Carrom

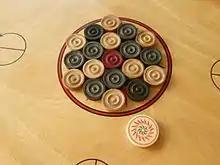
Carrom men and one striker, arranged at the start of a game

Carrom is played using small disks of wood or plastic known as "carrom men" (sometimes abbreviated CM, c.m. c/m, etc.). These pieces, aside from the special "queen", may also be known as "seeds", "coins", "pawns" (as in chess), or "pucks". Carrom men are designed to slide when struck and are made with a smooth surface that slides easily when laid flat on the board. They are struck by a "Striker" of a standard specification which is larger and heavier. Carrom follows similar "strike and pocket" games, like pool, with its use of rebounds, angles, and obstruction of opponent's carrom pieces.